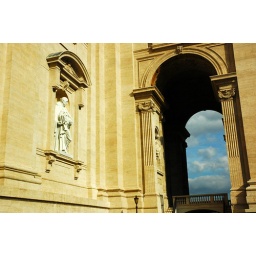
this slightly above the ground entrance and the clear blue sky made me feel like I was in heaven...